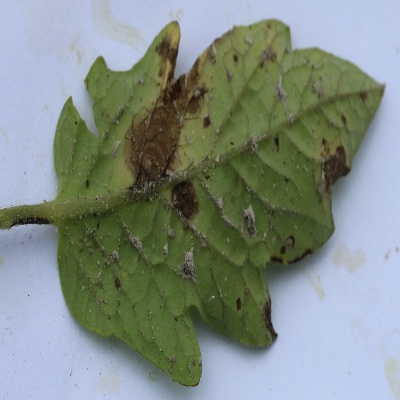
Crop: Tomato
Condition: septoria leaf spot